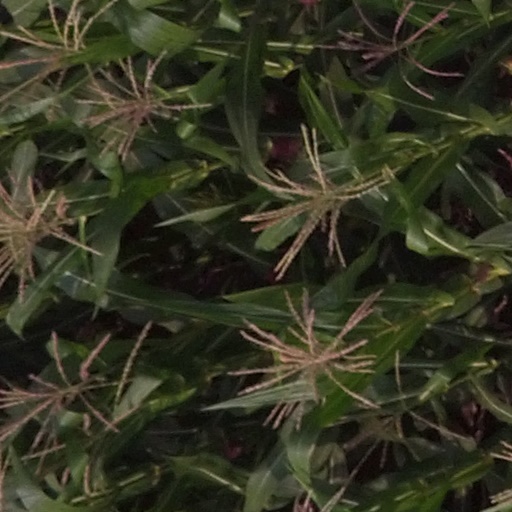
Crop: maize; corn